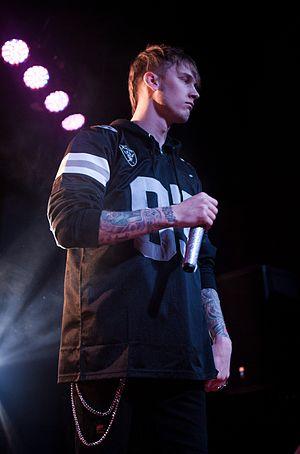
Machine Gun Kelly, aussi connu sous le sigle MGK, de son vrai nom Colson Baker, né le 22 avril 1990 à Houston, au Texas, est un rappeur et acteur américain, originaire de Cleveland, dans l'Ohio. Son nom de scène est une référence à son flow rapide mais également au criminel Machine Gun Kelly. Il est devenu célèbre après avoir réalisé ses quatre premières mixtapes : Stamp of Approval, Homecoming, 100 Words and Running, et Lace Up. En 2011, il signe un contrat d'enregistrement avec Interscope et Bad Boy Records.